Marie Charlotte Schaefer

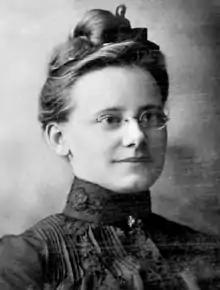
Dr. Marie Charlotte Schaefer of UTMB in 1912.

Marie Charlotte Schaefer (June 24, 1874 - May 27, 1927) was an early Texas physician and the first woman to become a faculty member of the University of Texas Medical Branch (UTMB).